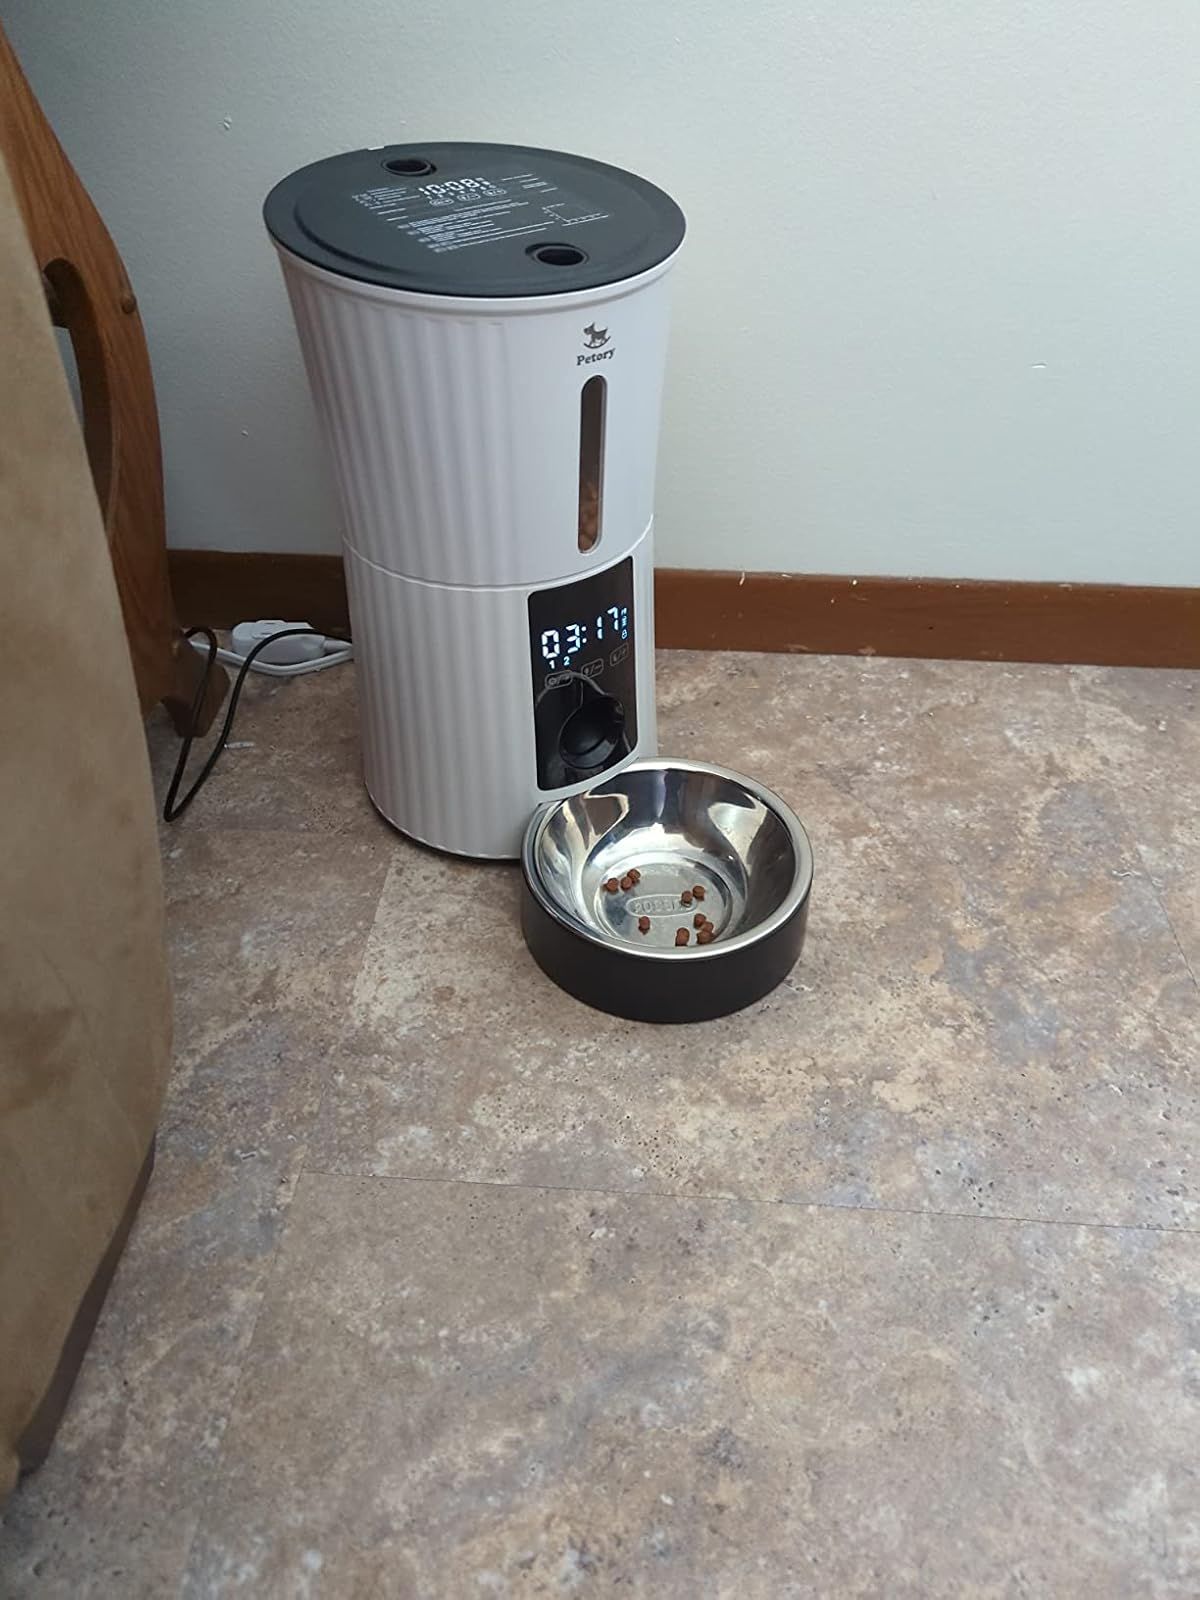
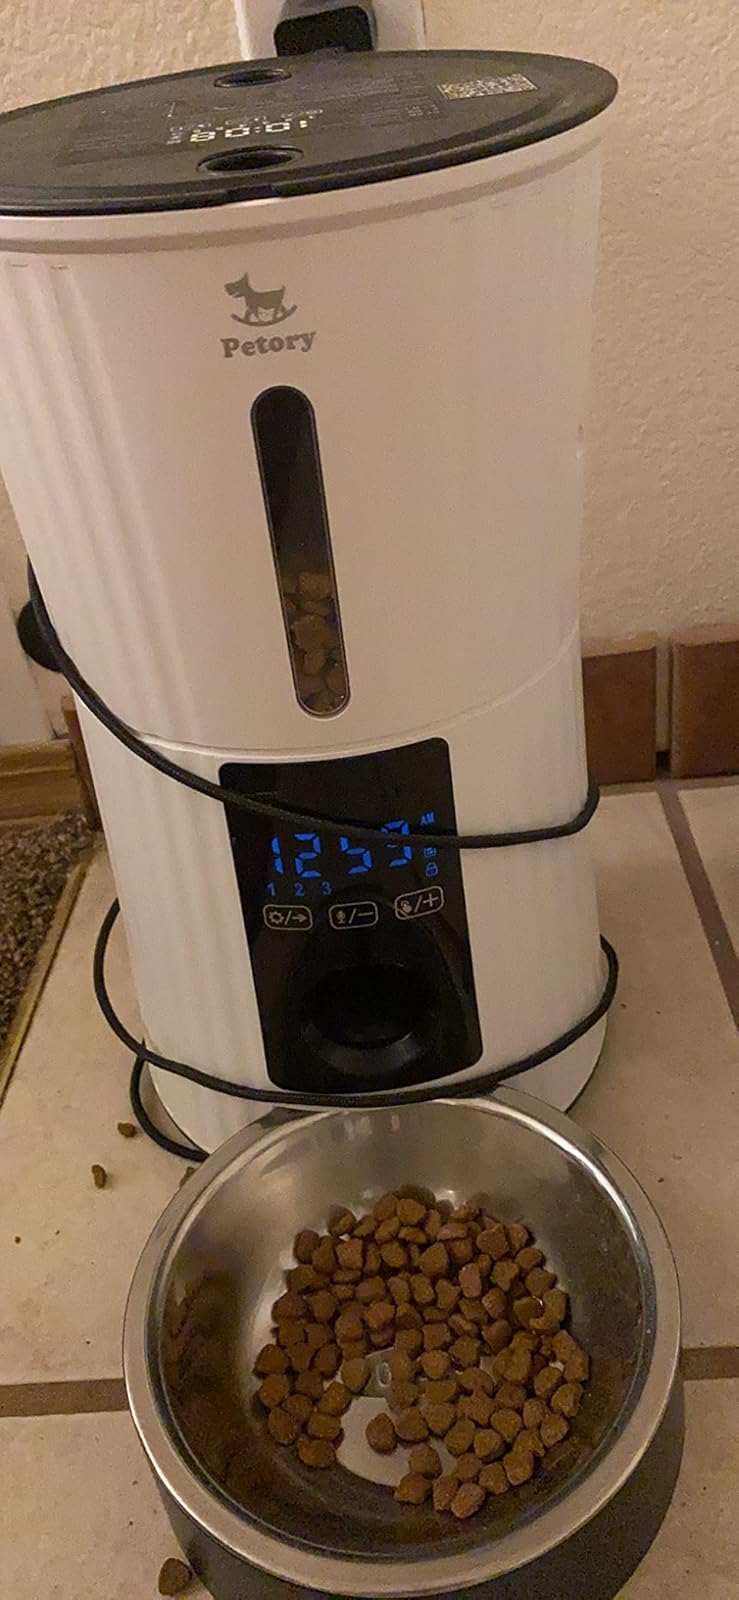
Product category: items_feeder
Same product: yes